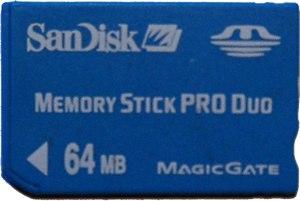
La mémoire flash est une mémoire de masse à semi-conducteurs ré-inscriptible, c'est-à-dire une mémoire possédant les caractéristiques d'une mémoire vive mais dont les données ne disparaissent pas lors d'une mise hors tension. La mémoire flash stocke dans des cellules de mémoire les bits de données qui sont conservées lorsque l'alimentation électrique est coupée.
La carte mémoire Memory Stick ou carte MS est une unité amovible de stockage de données numériques.